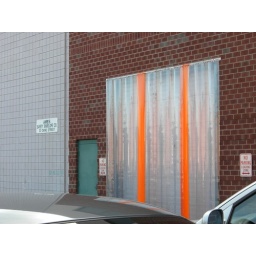
near market basket